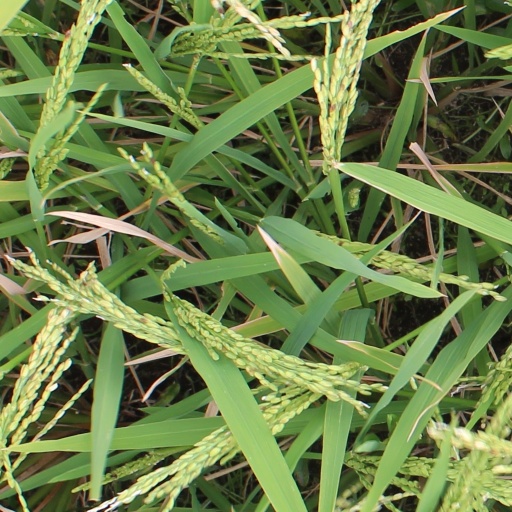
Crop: rice